Ellsworth Air Force Base

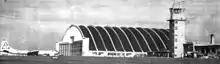

When operations resumed in 1947, its primary unit was the new 28th Bombardment Wing (28 BMW) flying the B-29.